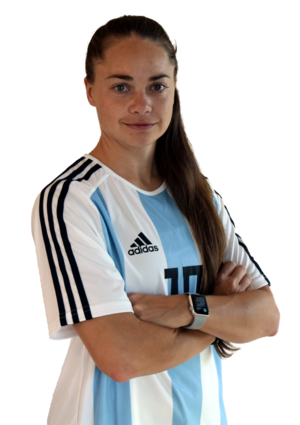
Estefanía Romina Banini Ruiz est une footballeuse internationale argentine, née le 21 juin 1990 à Mendoza. Elle évolue au poste de milieu de terrain au Levante UD dans le championnat d'Espagne féminin. Elle officie comme capitaine de l'équipe nationale d'Argentine et participe à la Coupe du monde 2019 organisée en France.